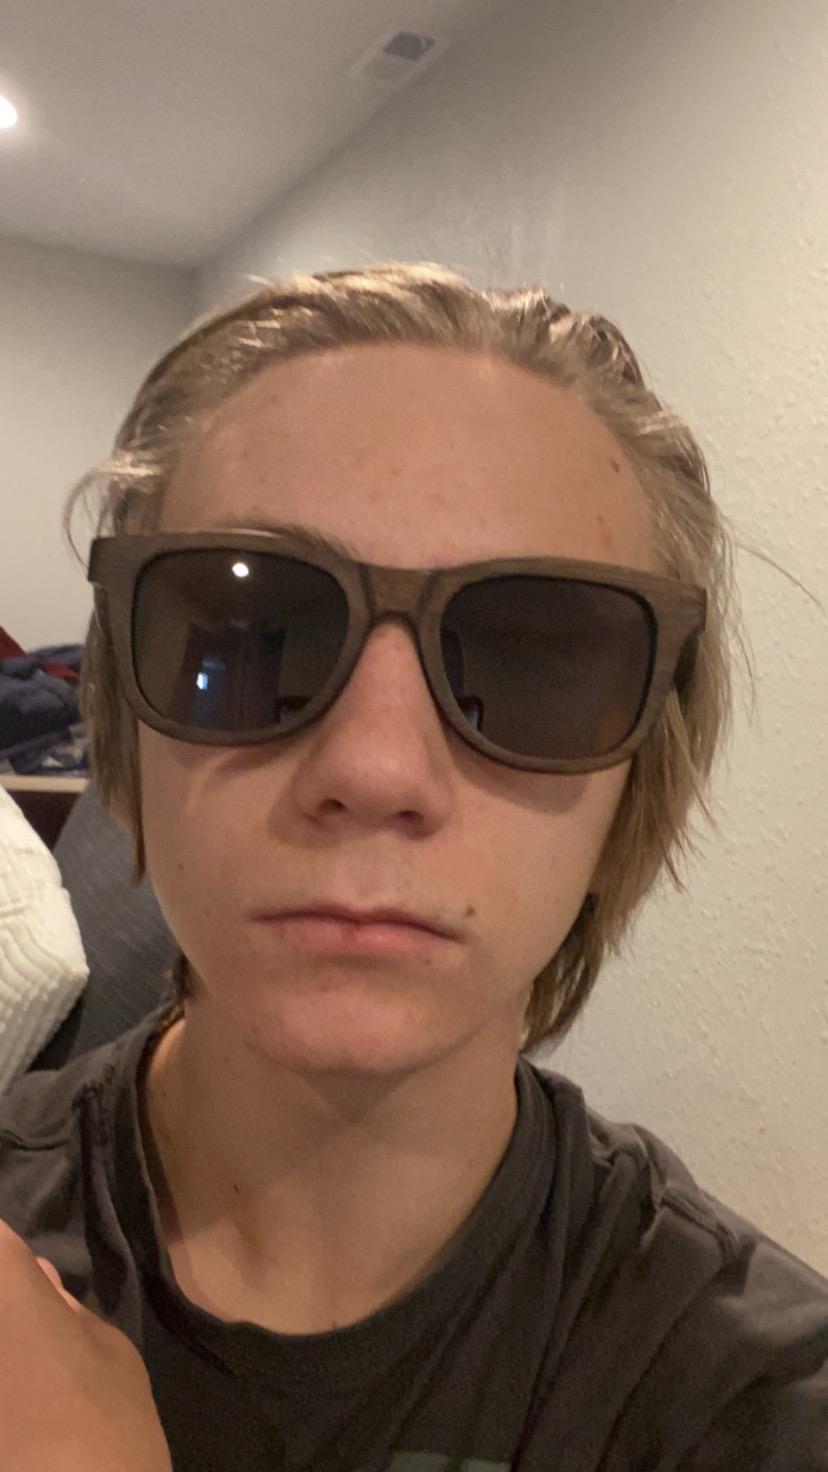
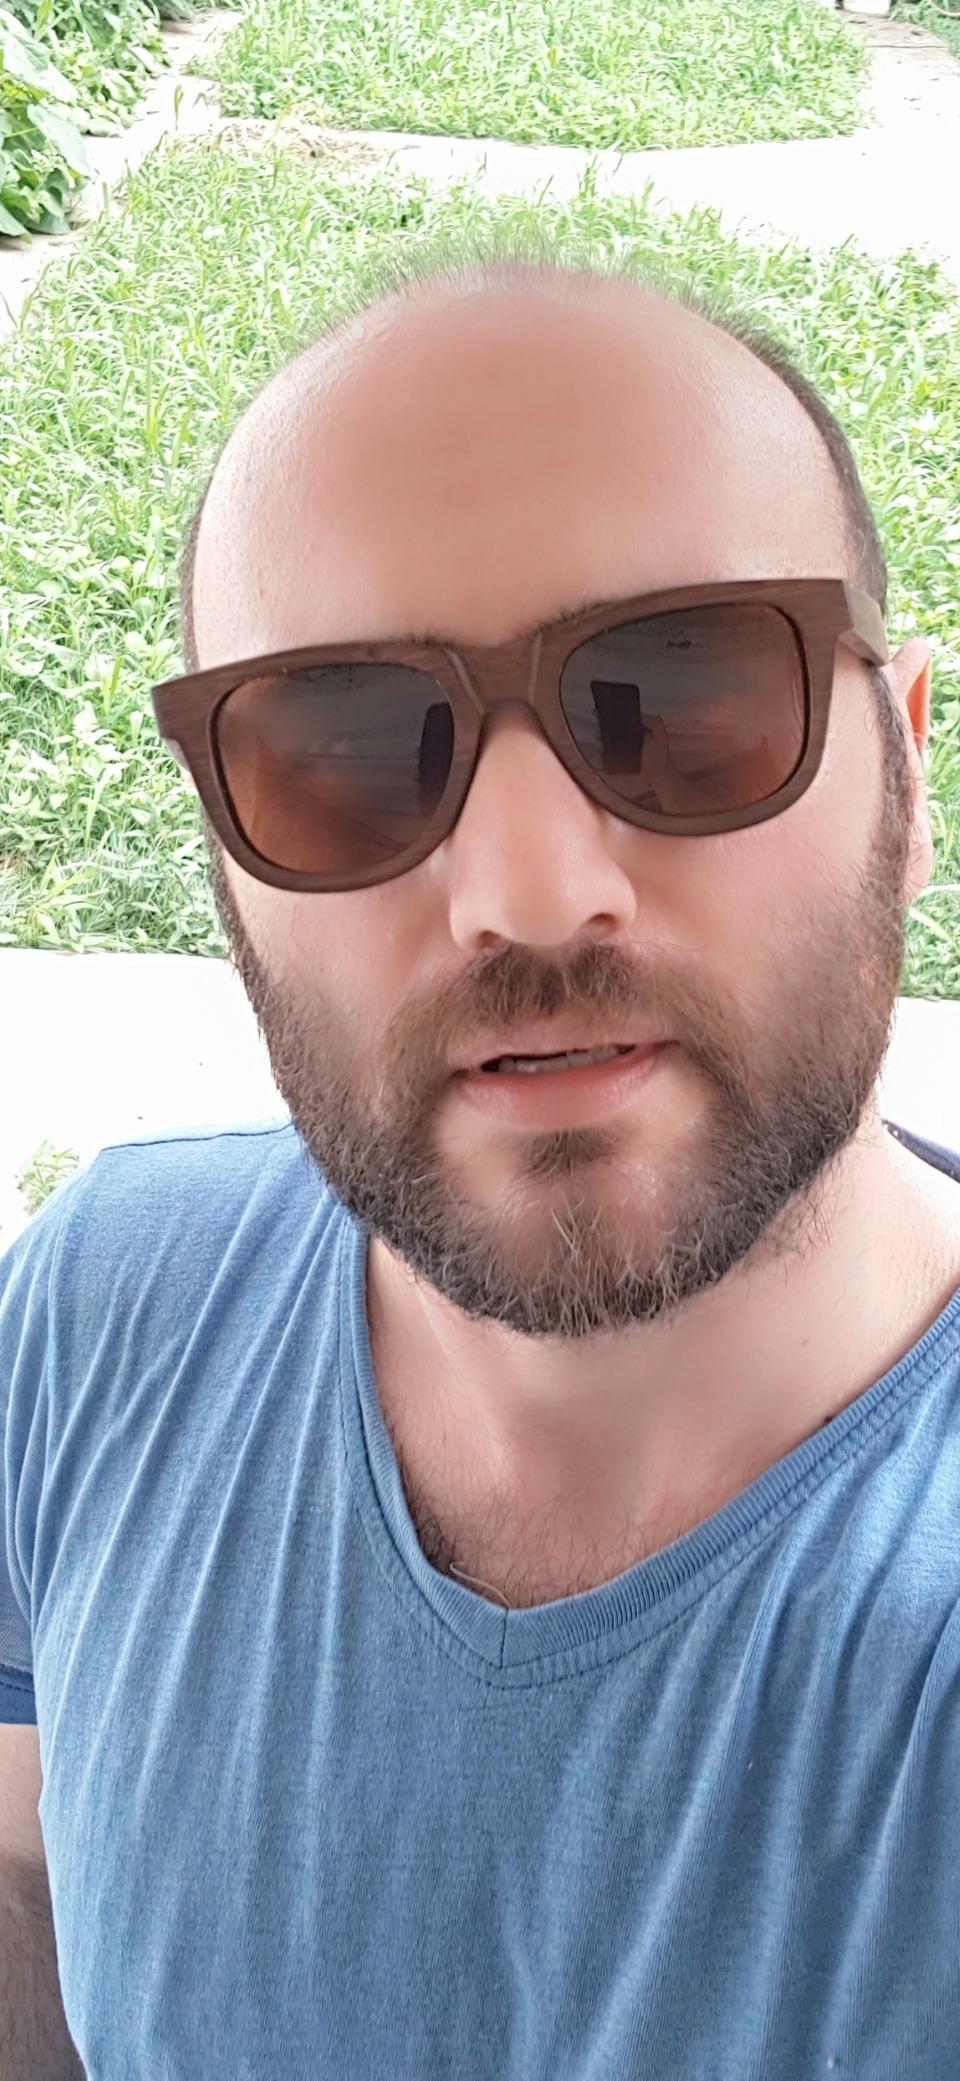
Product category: accessories_sunglasses
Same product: yes